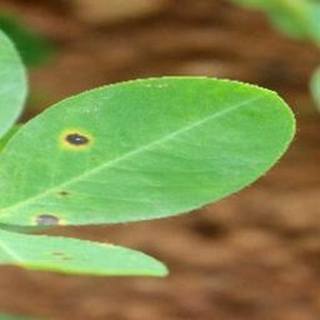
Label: groundnut_early_leaf_spot